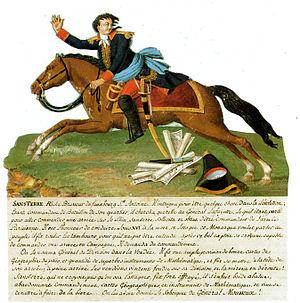
Fuite du général Santerre à la bataille de Vihiers
La bataille de Vihiers se déroule le 18 juillet 1793 au cours de la guerre de Vendée.